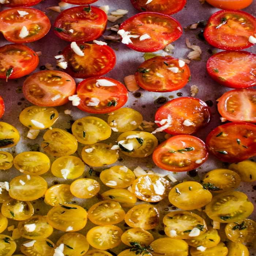
slow roasted tomatoes - a simple way to make your tomatoes taste even better and last longer !